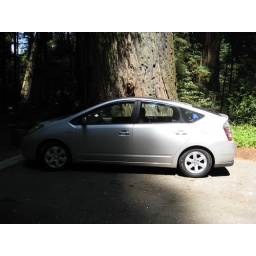
Fooling around with perspective - tree vs car